Lottery

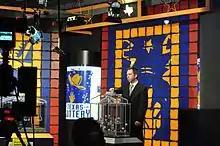
A lottery drawing being conducted at the television studio at Texas Lottery Commission headquarters

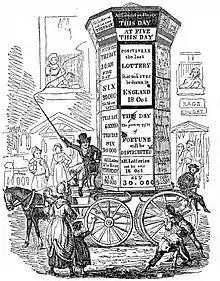
Selling tickets in London for the last government lottery in England

A lottery (or lotto) is a form of gambling that involves the drawing of numbers at random for a prize. Some governments outlaw lotteries, while others endorse it to the extent of organizing a national or state lottery. It is common to find some degree of regulation of lottery by governments. The most common regulations are prohibition of sale to minors and licensing of ticket vendors. Although lotteries were common in the United States and some other countries during the 19th century, by the beginning of the 20th century, most forms of gambling, including lotteries and sweepstakes, were illegal in the U.S. and most of Europe as well as many other countries. This remained so until well after World War II. In the 1960s, casinos and lotteries began to re-appear throughout the world as a means for governments to raise revenue without raising taxes.